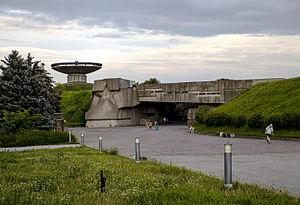
Le Musée de l'histoire de l'Ukraine dans la Seconde Guerre mondiale, anciennement Musée national de la Grande Guerre patriotique, est un complexe commémorant le Front de l'Est pendant la Seconde Guerre mondiale.